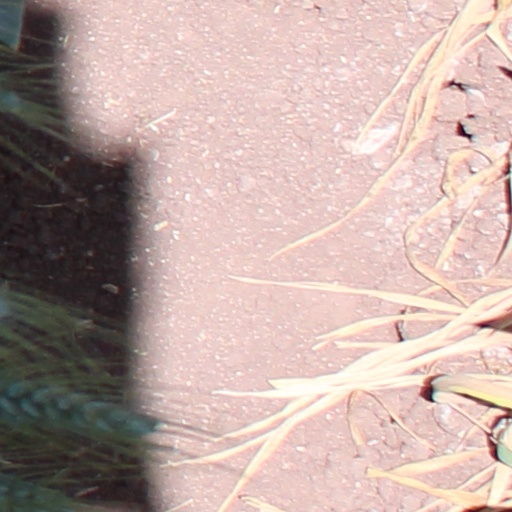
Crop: wheat